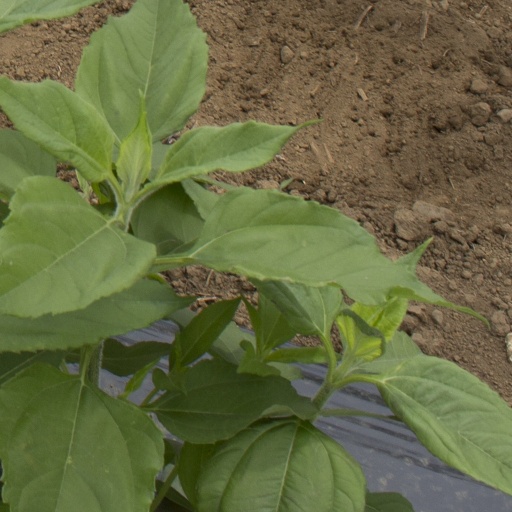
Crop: Jerusalem artichoke